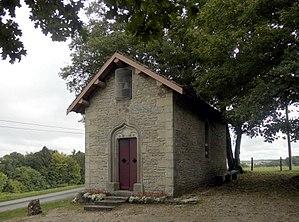
La chapelle Bonne Espérance à Voivres
Les Voivres est une commune française située dans le département des Vosges, en région Grand Est.